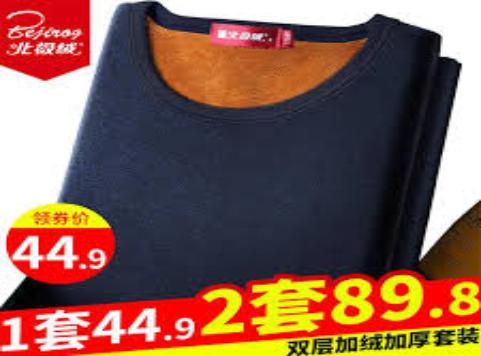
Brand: BeiJiRong
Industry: Clothes